Hyperart Thomasson

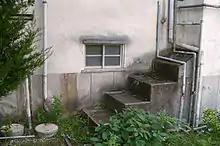
Example of a "Useless Staircase" or "Pure Staircase" Thomasson

Thomasson or Hyperart Thomasson (Japanese: "Tomason" トマソン or "Chōgeijutsu Tomason" 超芸術トマソン) is a type of conceptual art named by the Japanese artist Akasegawa Genpei in the 1980s. It refers to a useless relic or structure that has been preserved as part of a building or the built environment, which has become a piece of art in itself. These objects, although having the appearance of pieces of conceptual art, were not created to be viewed as such. Akasegawa deemed them even more art-like than art itself, and named them "hyperart". In recent years there has been a resurgence of interest in Thomasson, especially since the publication of Akasegawa's work on the subject in English in 2010.